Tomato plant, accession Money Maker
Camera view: tilt-top (135 deg); turntable rotation: 90 degrees
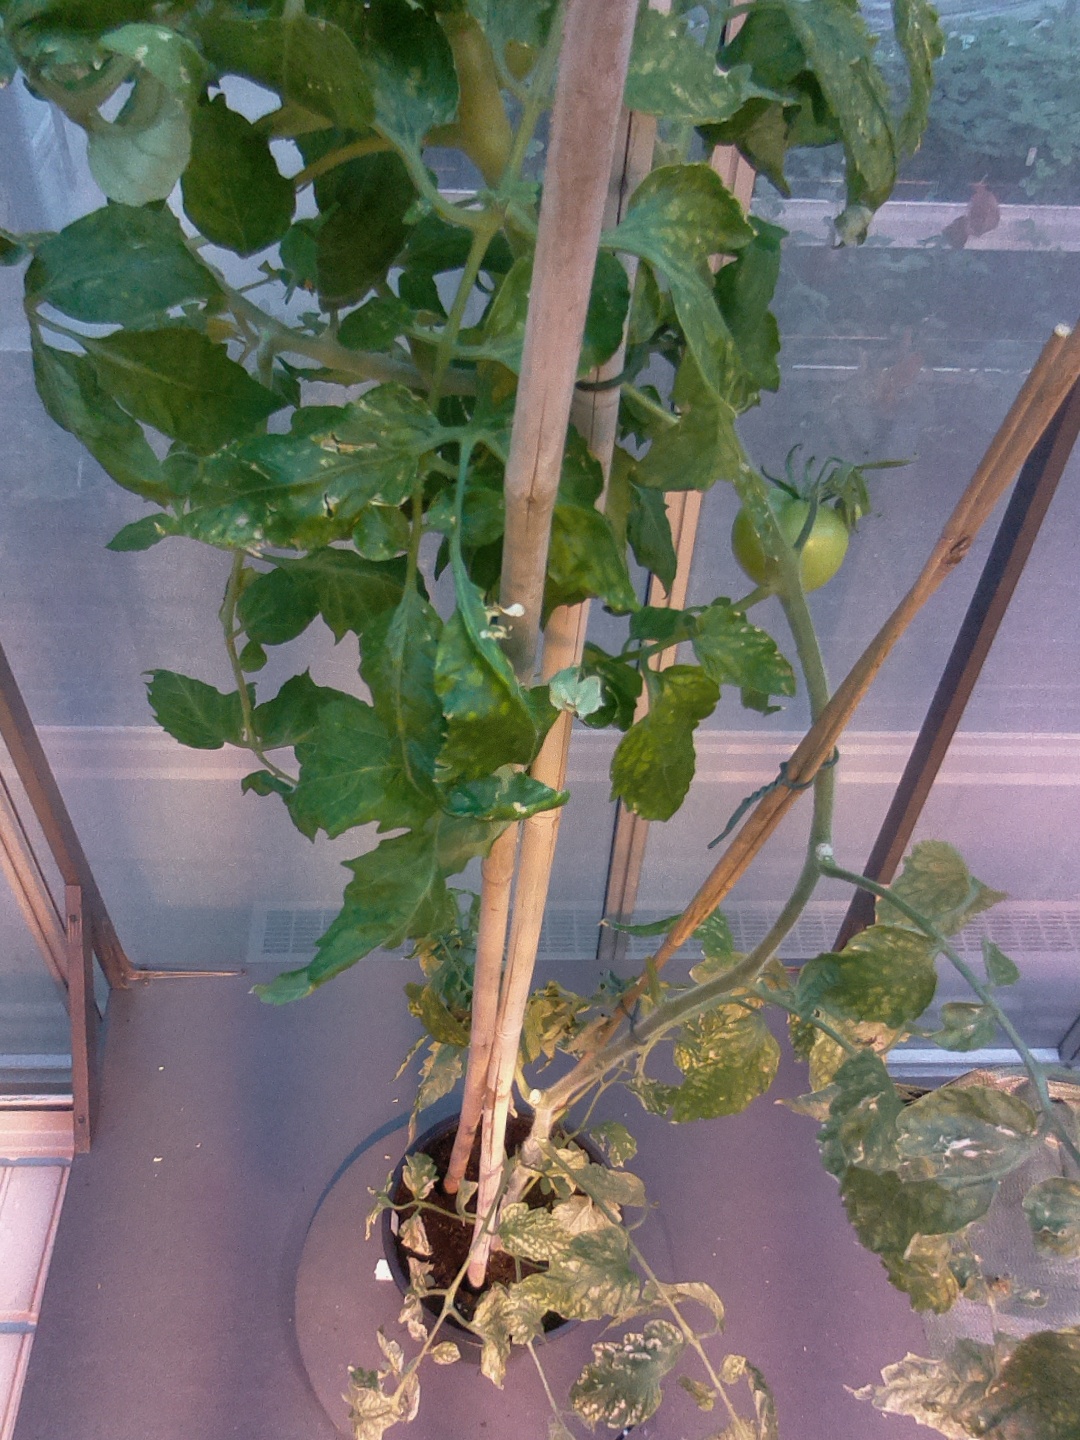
BBCH growth stage 75: 50%-60% of final fruit size